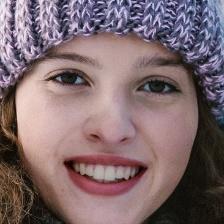
Label: faces